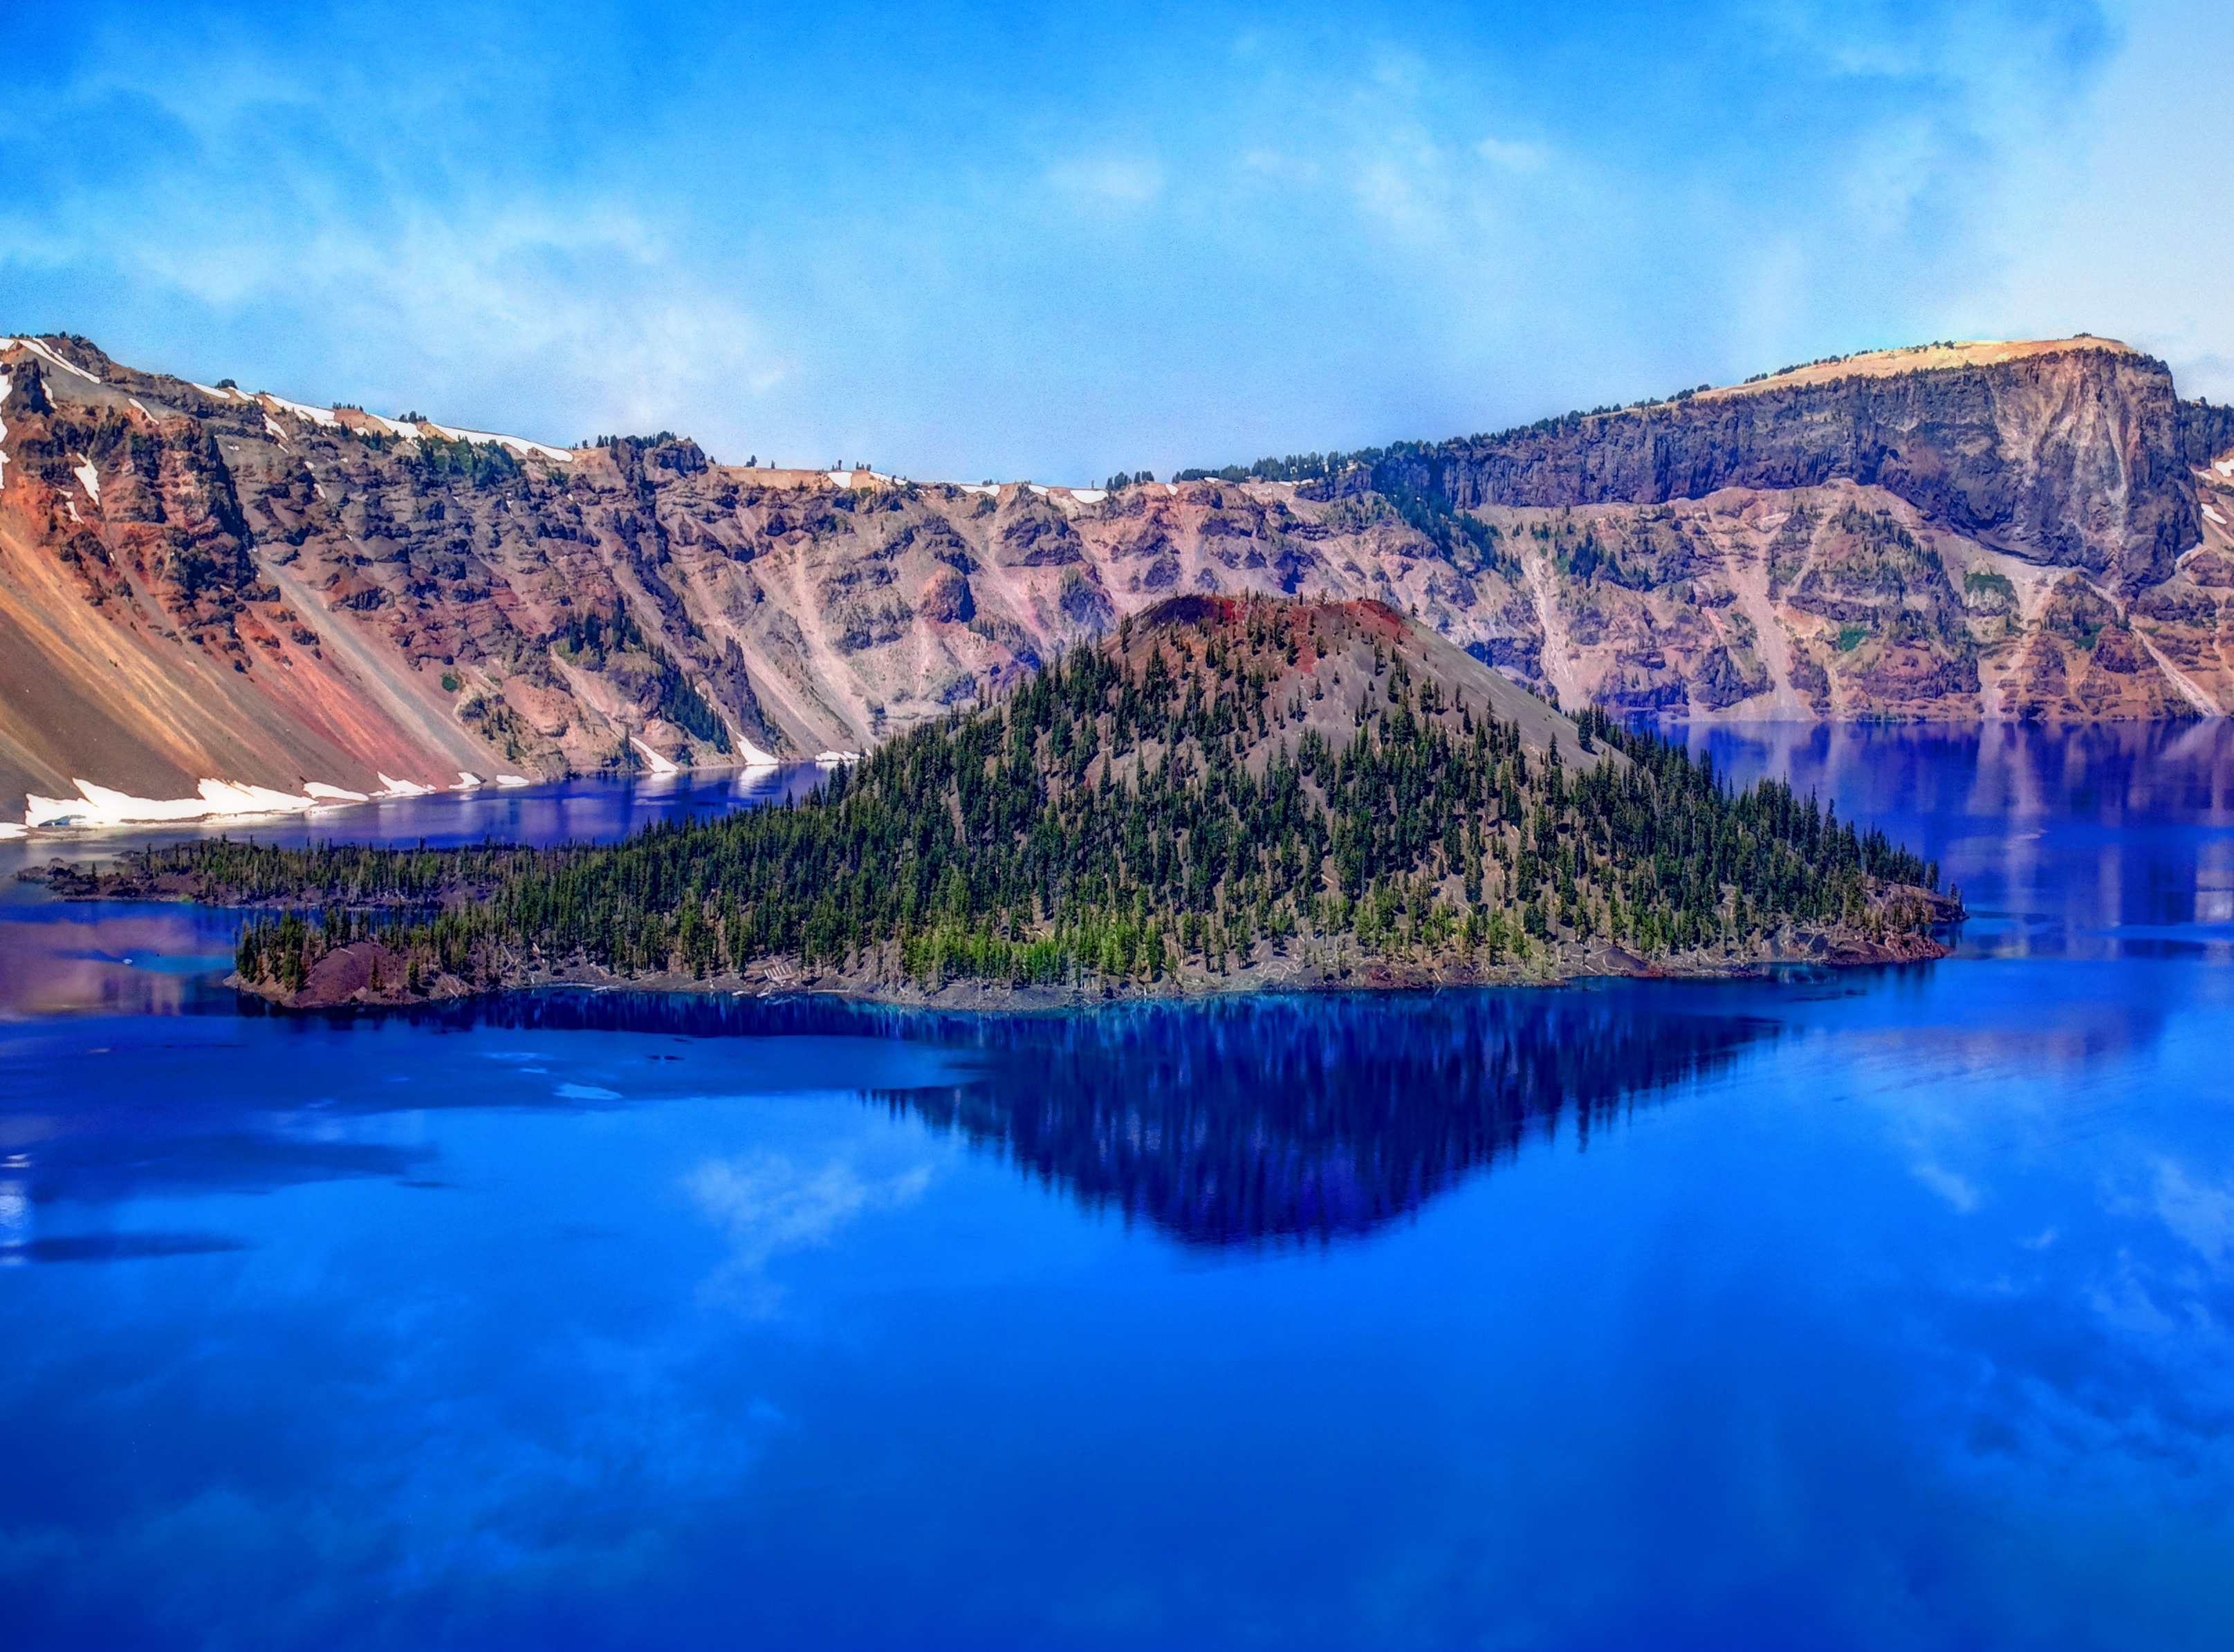
landscape, sea, water, nature, mountain, lake, mountain range, panorama, reflection, island, reservoir, body of water, mountains, loch, crater lake, oregon, mount mazama